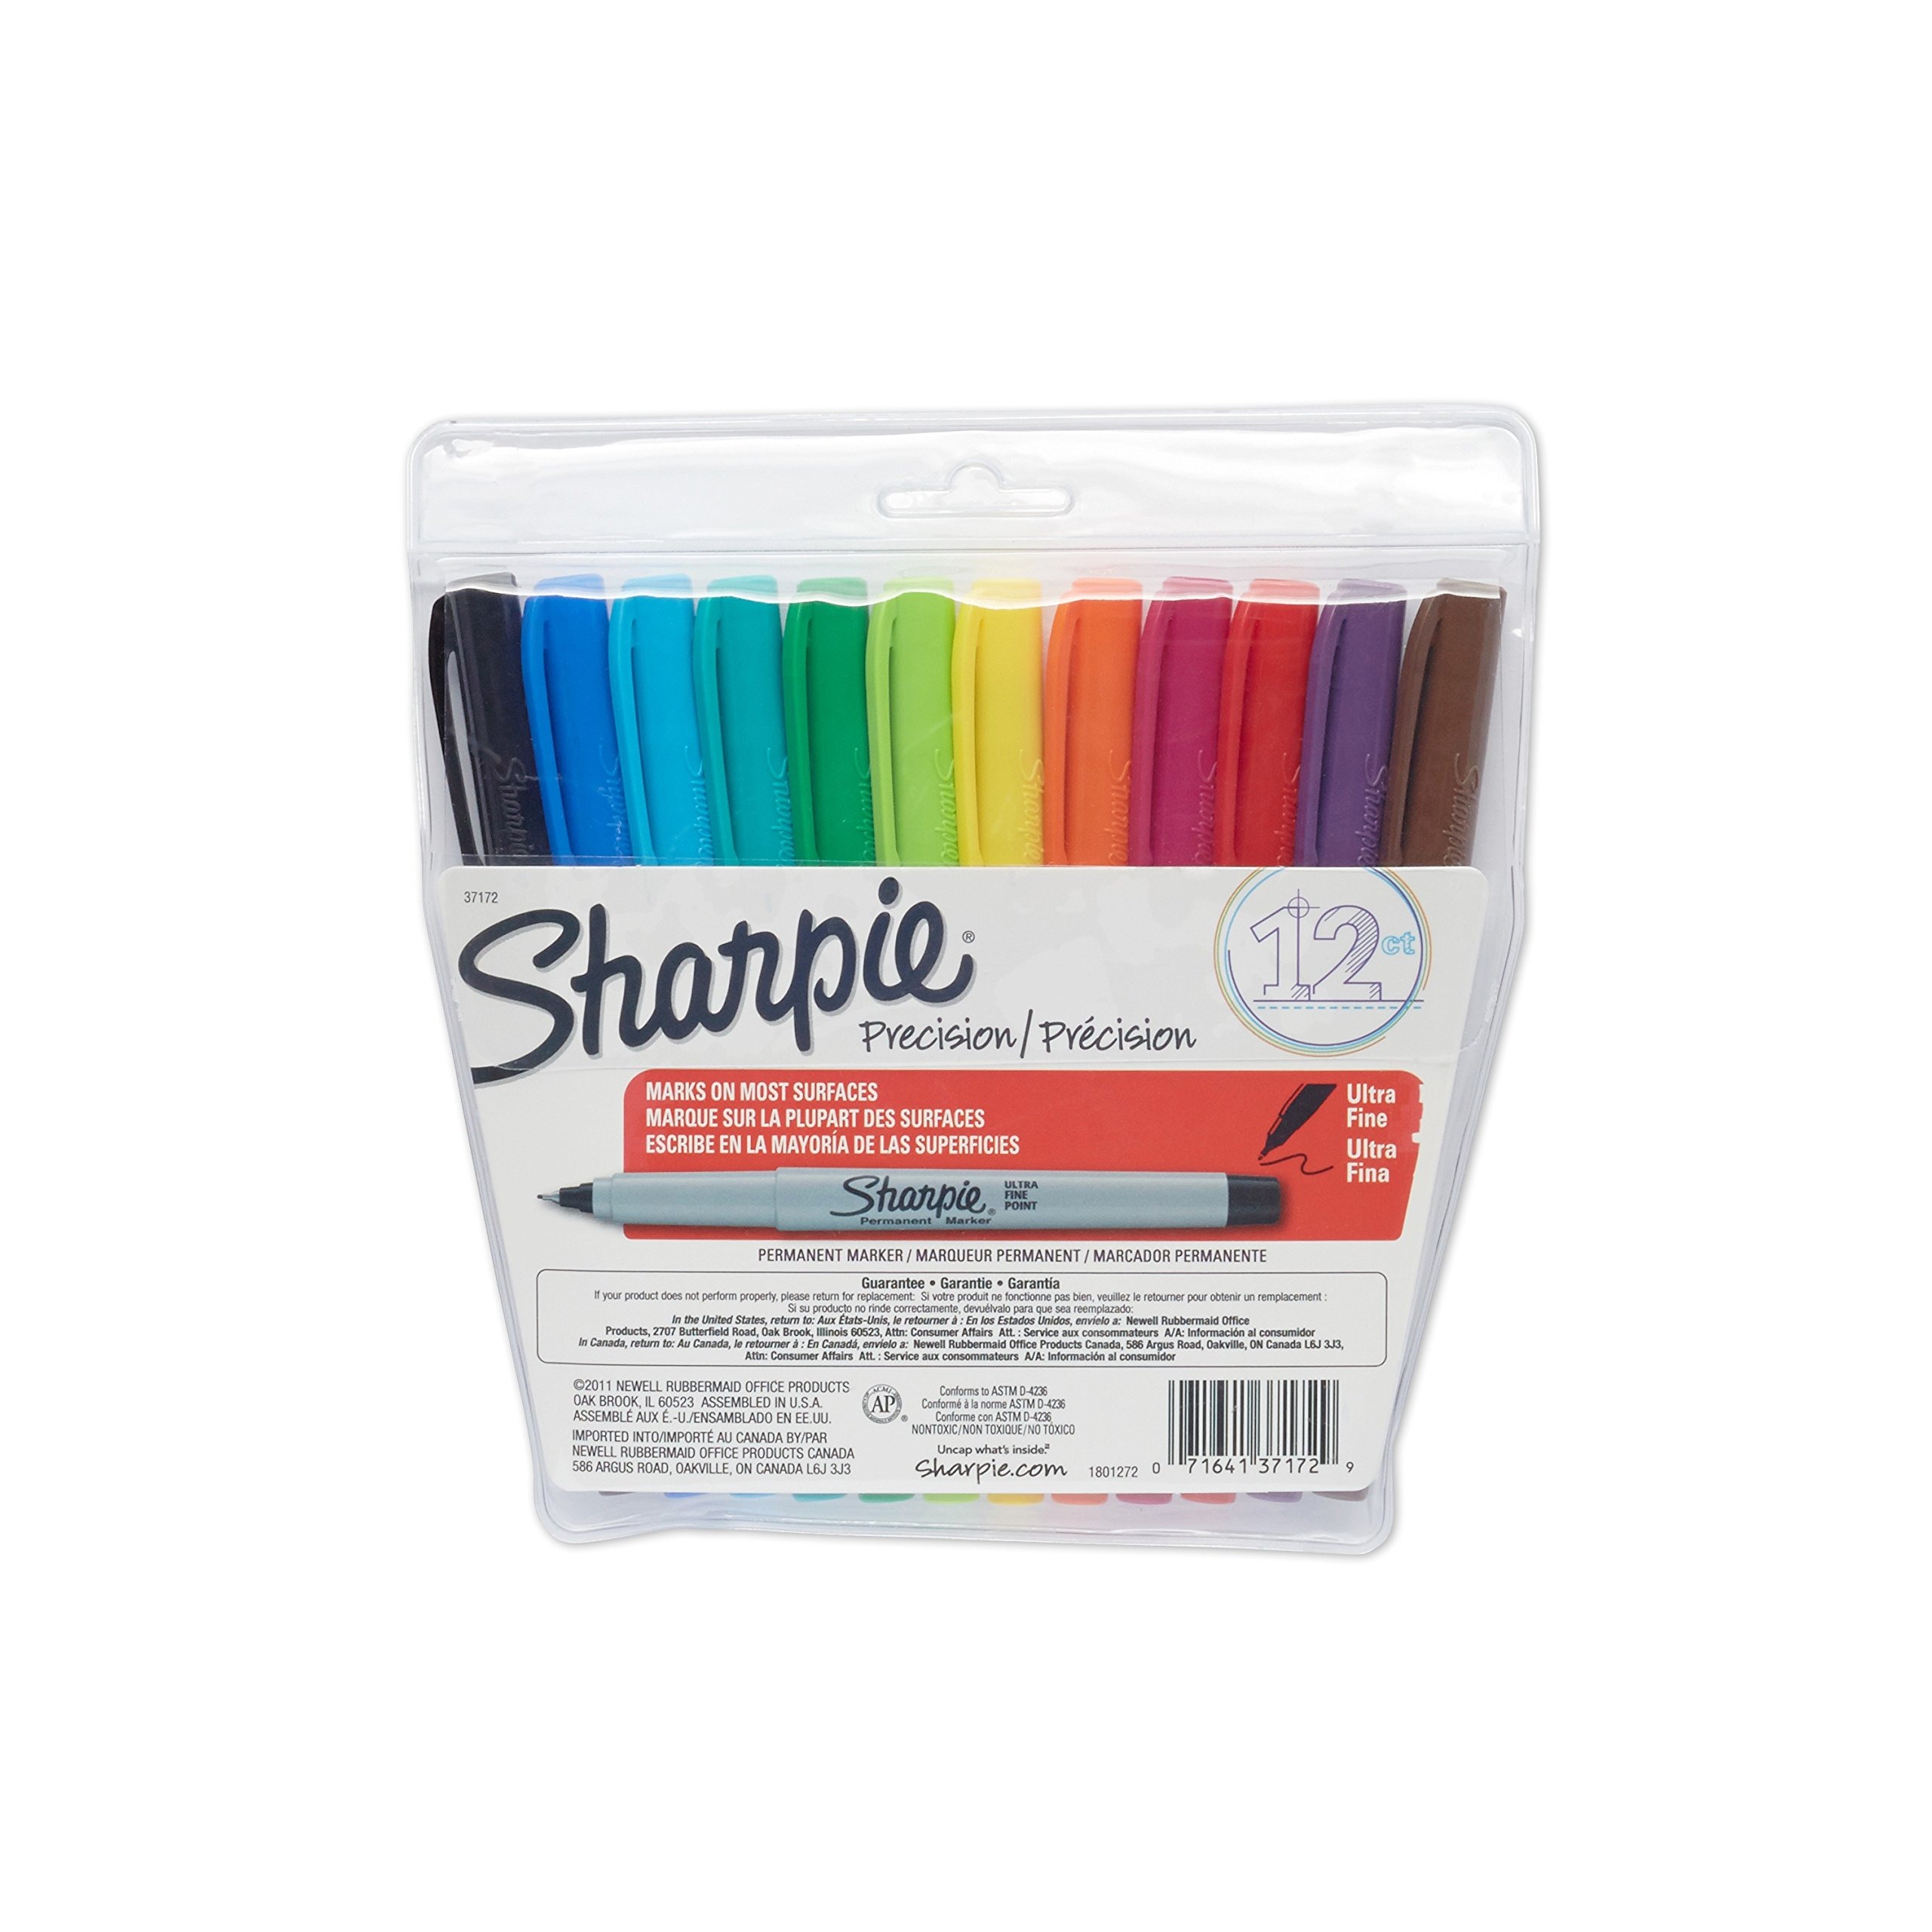
Item Name: Sharpie 37172 Ultra Fine Point Permanent Marker, Assorted Colors, 12 Count (37172)
Bullet Point 1: This porous pen-style marker works well for precise jobs like labeling or addressing envelopes
Bullet Point 2: The extra precise, 0.2mm Narrowed tip provides extreme control and accuracy
Bullet Point 3: Fast drying, smear-proof, fade- and water-resistant ink is AP certified nontoxic
Bullet Point 4: Contains 12 markers; one each of black, blue, red, green, orange, yellow, purple, brown, turquoise, lime, berry and aqua
Bullet Point 5: 0.97 Inches long by 2.875 Inches wide by 7.625 Inches high. 0.138 Pounds. Made in the USA
Value: 12.0
Unit: Count

Price: 11.49